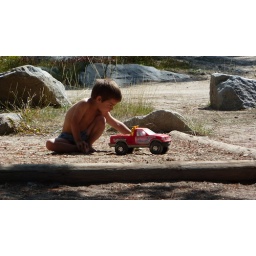
The boys culd drive their trucks around all day whenever we go camping.